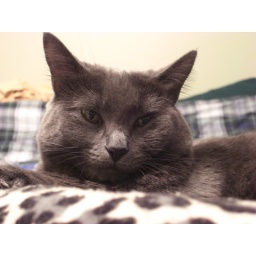
The battle over the cat bed continues today, and will continue into the future